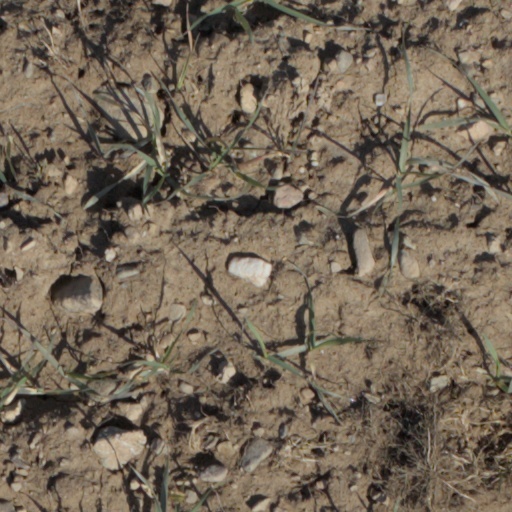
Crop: wheat